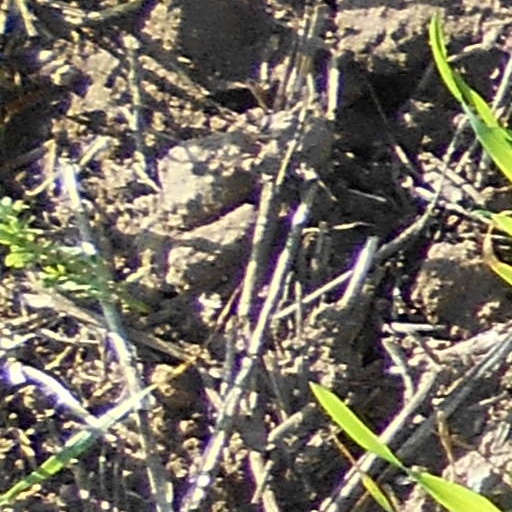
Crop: wheat